Molly of the Follies

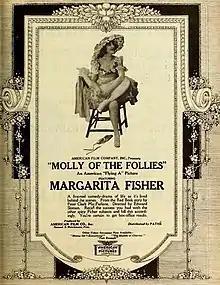
Ad for the film with Margarita Fisher

Molly of the Follies is a 1919 American comedy, silent black and white film directed by Edward Sloman. It is based on the story "The Side-Show Girl" by Peter Clark MacFarlane.